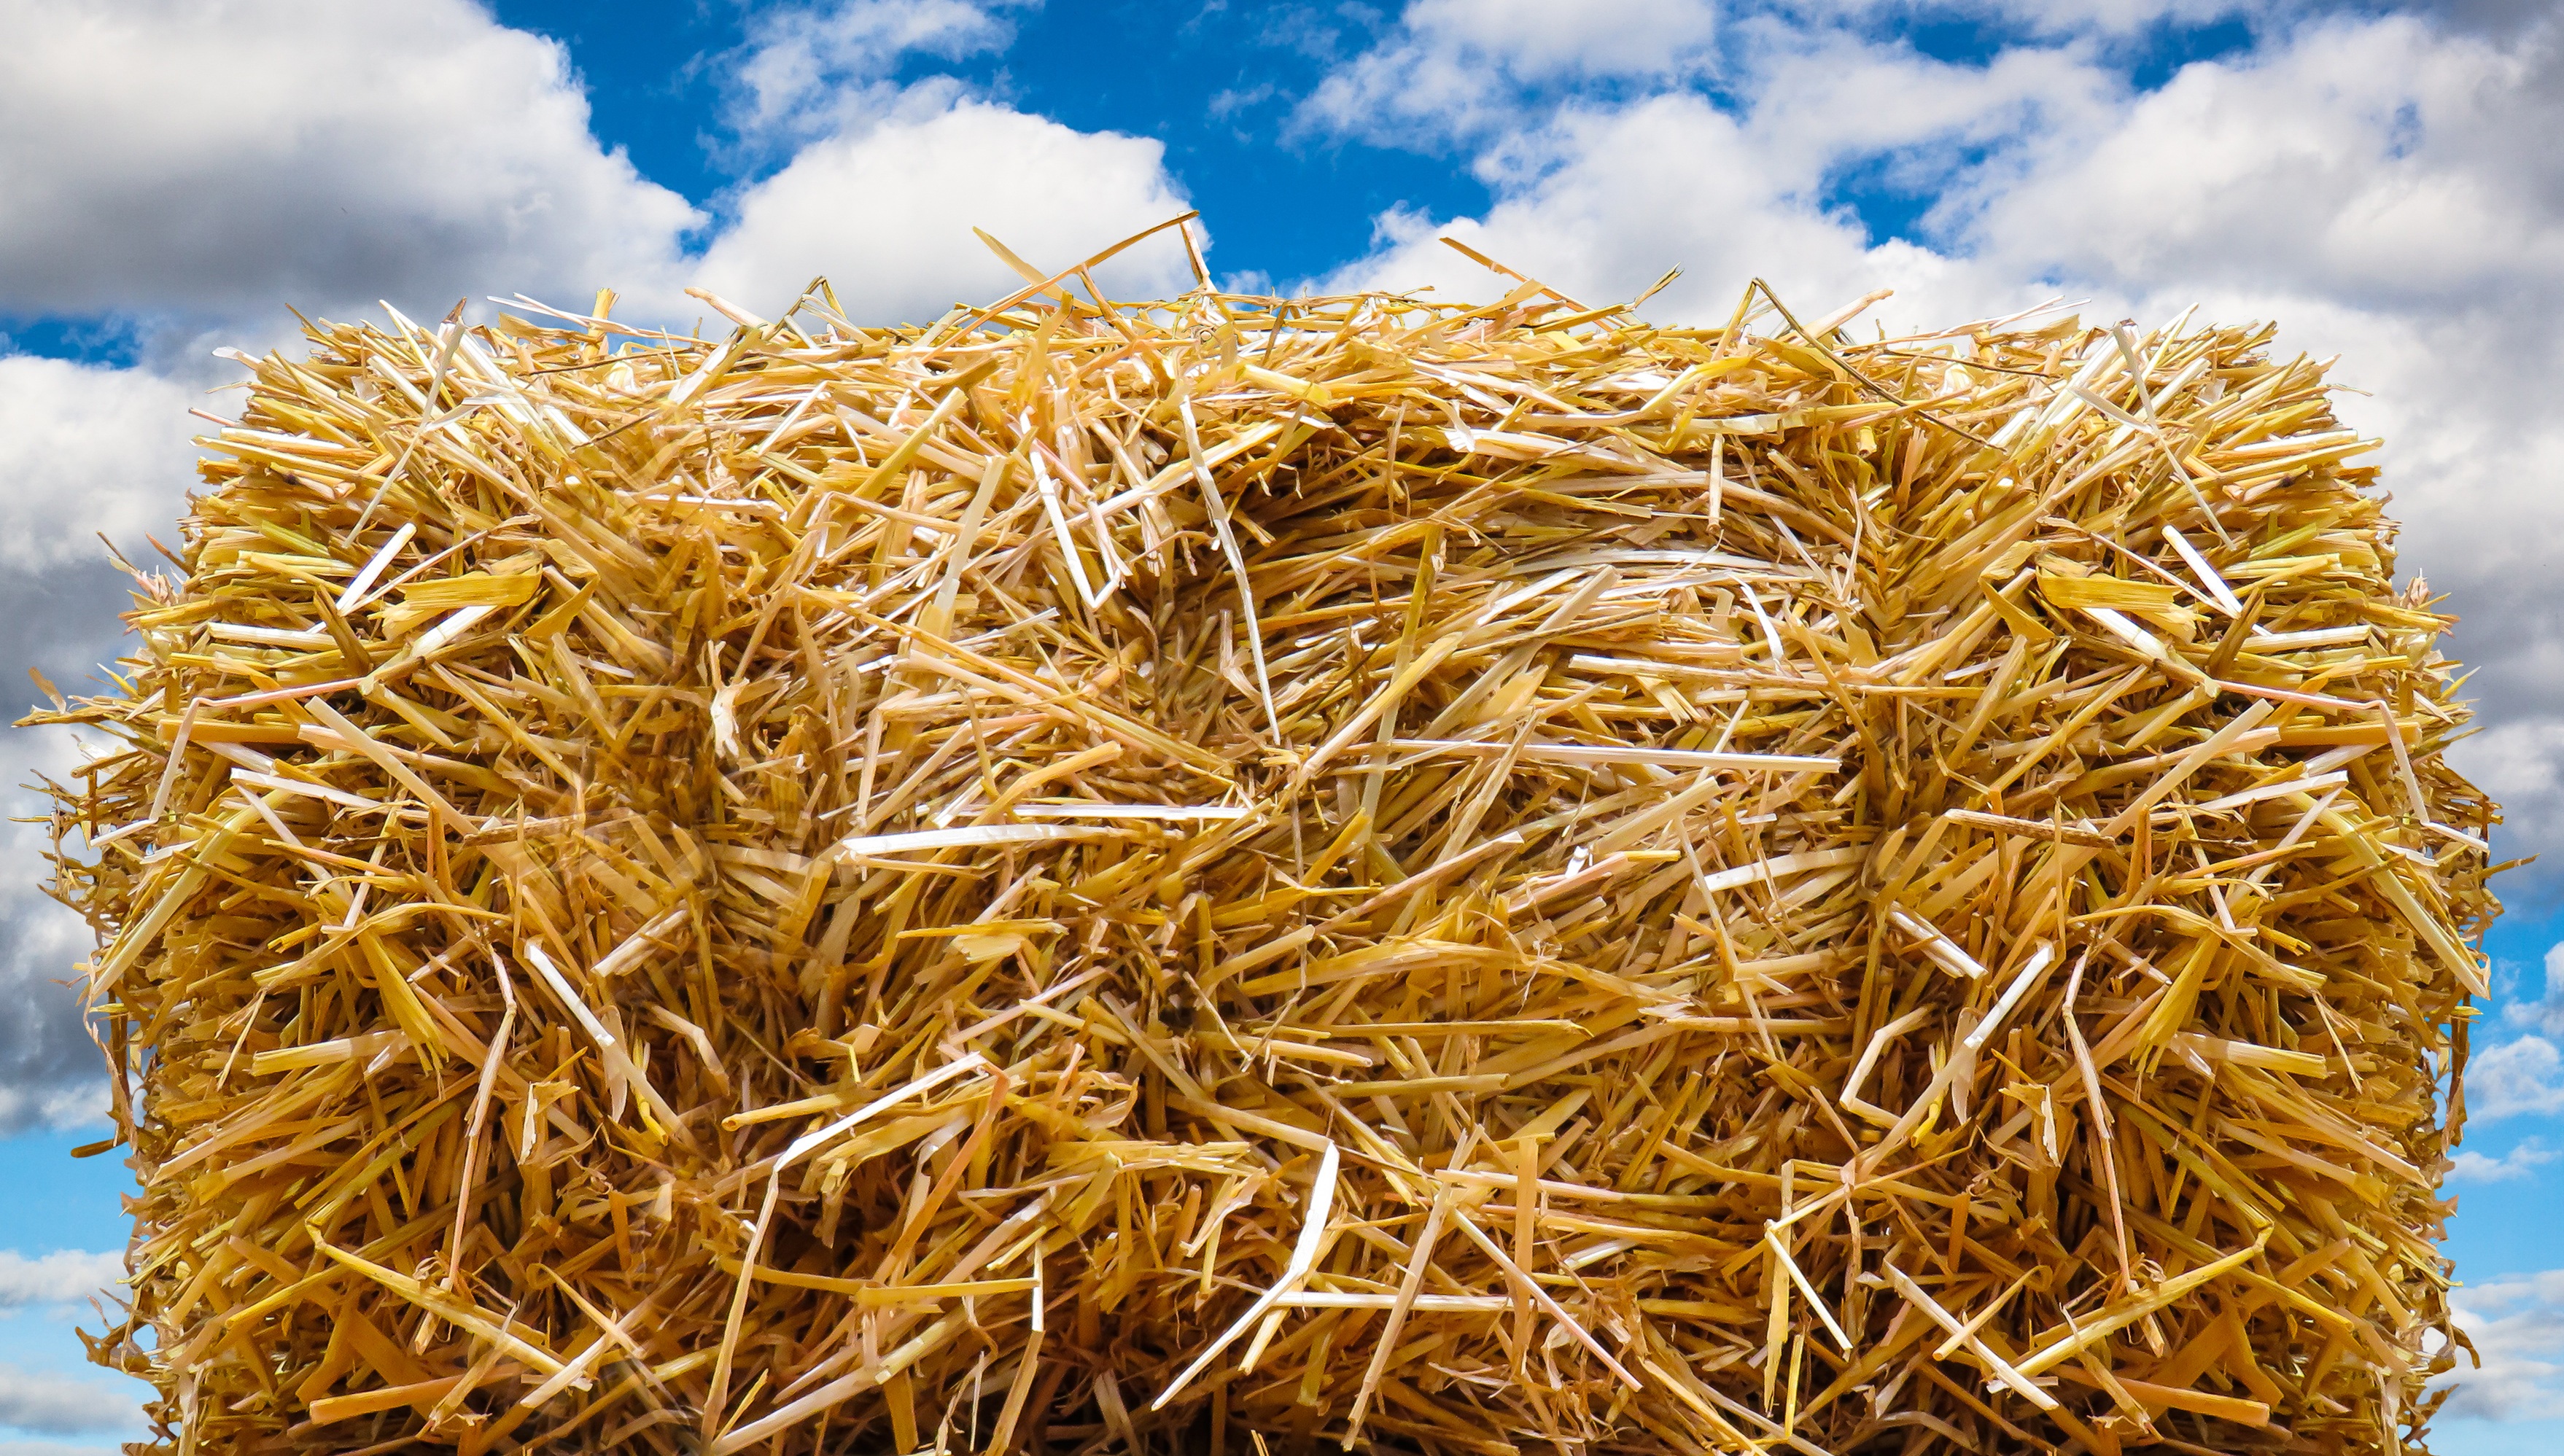
plant, hay, field, food, harvest, crop, autumn, agriculture, coconut, clouds, straw, cornfield, harvested, round bales, straw bales, flowering plant, straw role, grass family, land plant